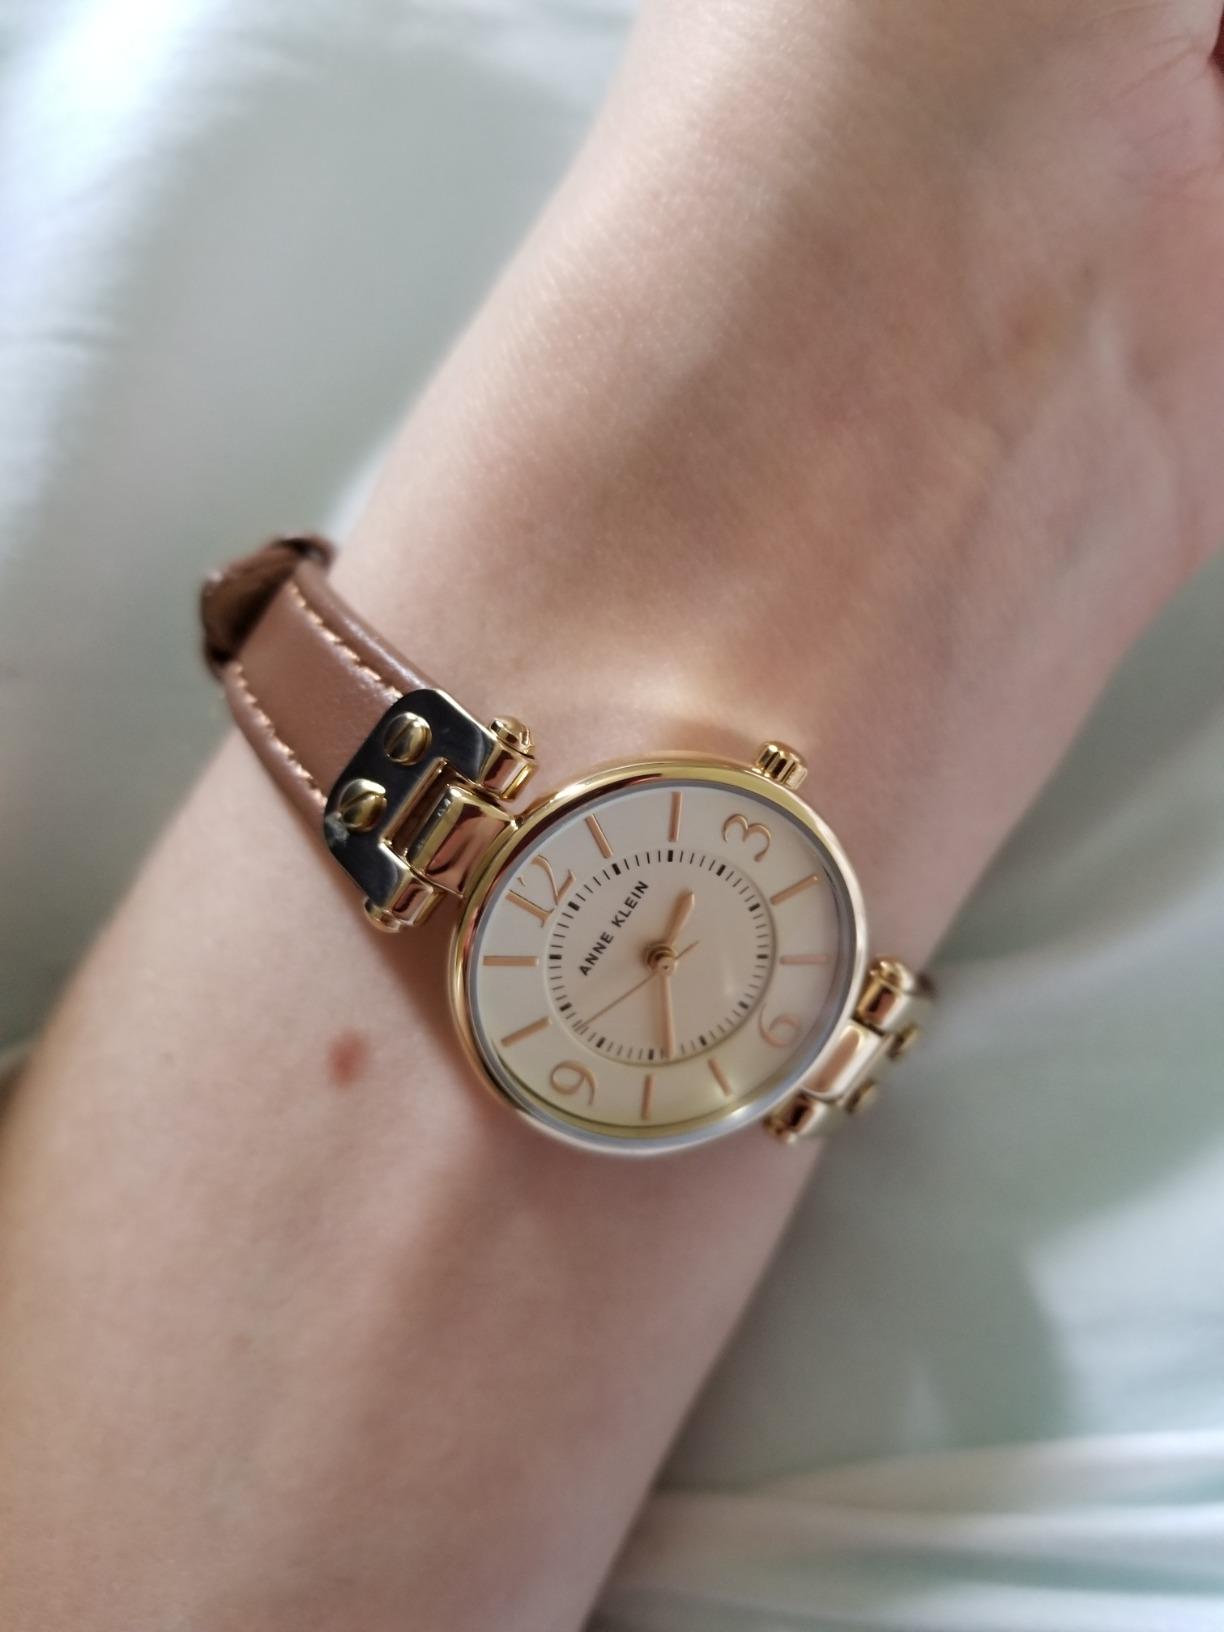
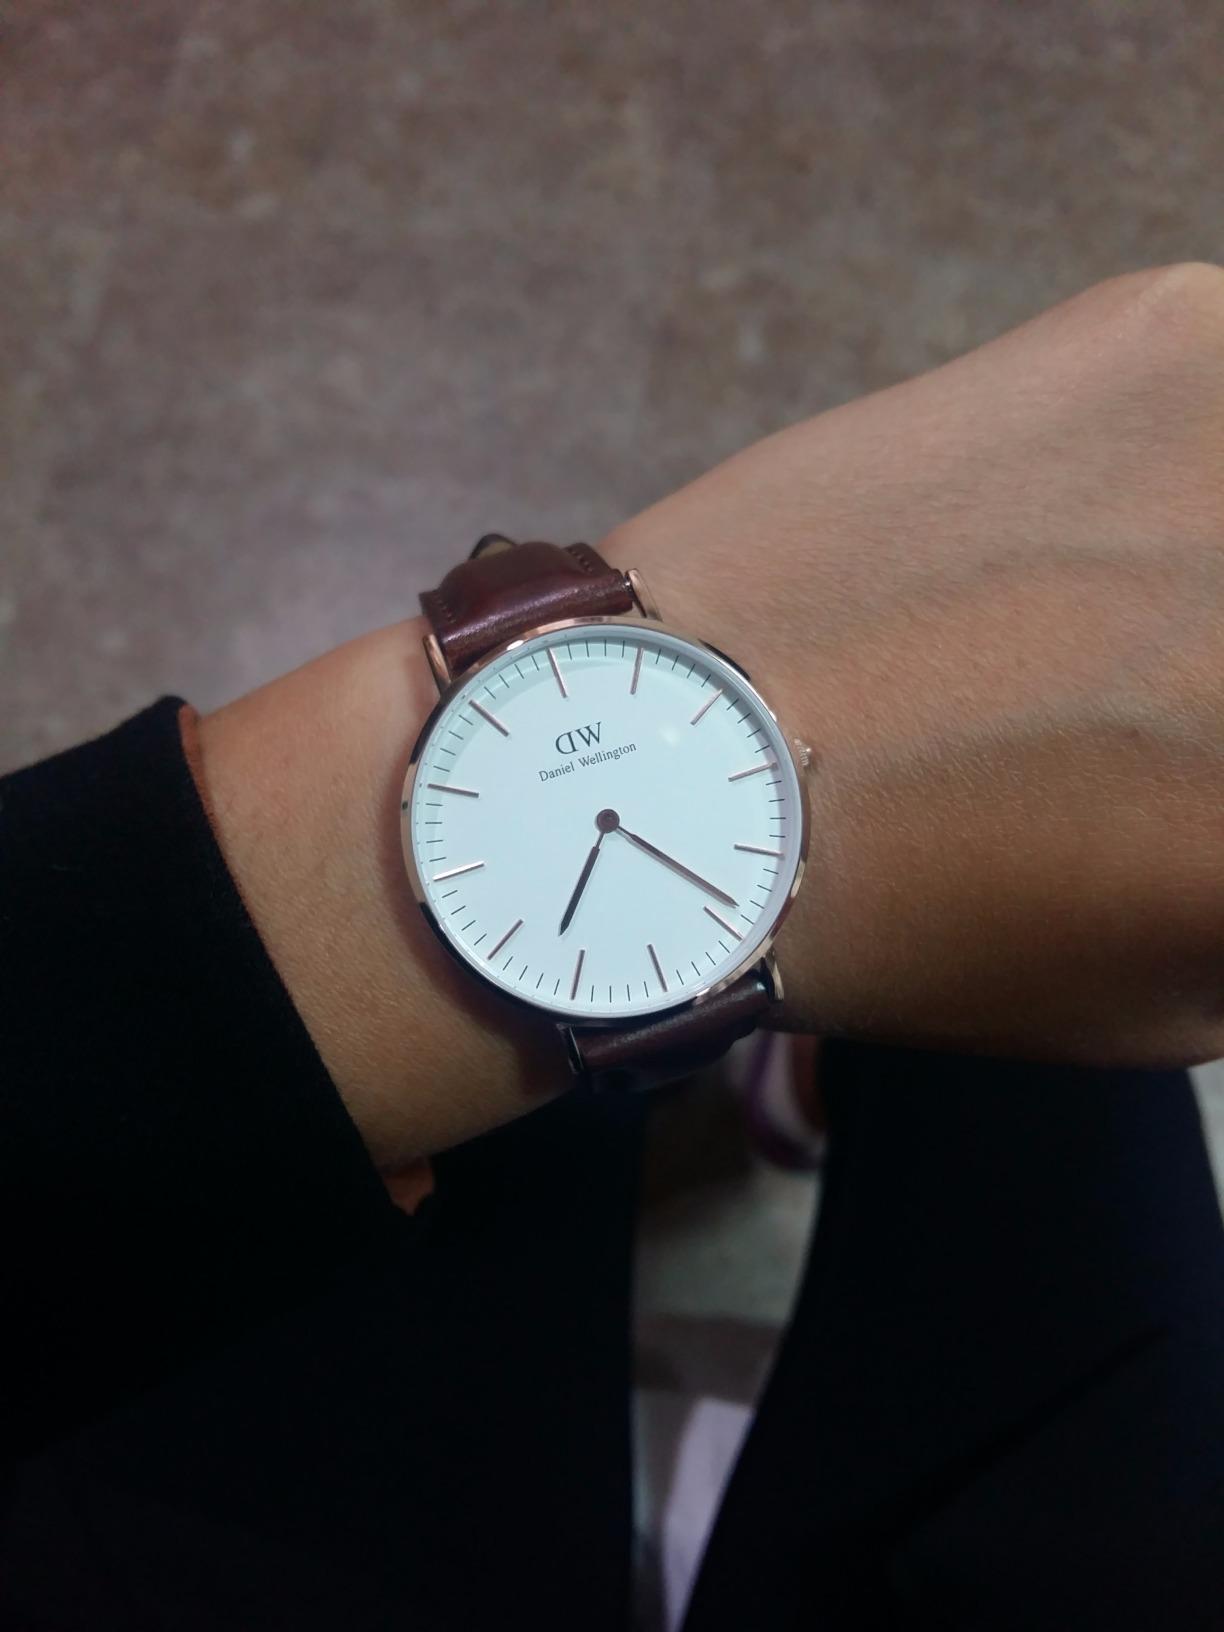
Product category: accessories_watch
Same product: no